Rohrbach-Berg

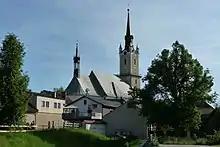
Parish Church in the village of Rohrbach

Rohrbach-Berg is a municipality in Rohrbach District of Upper Austria, Austria. As of 1 January 2019, population was 5,183.